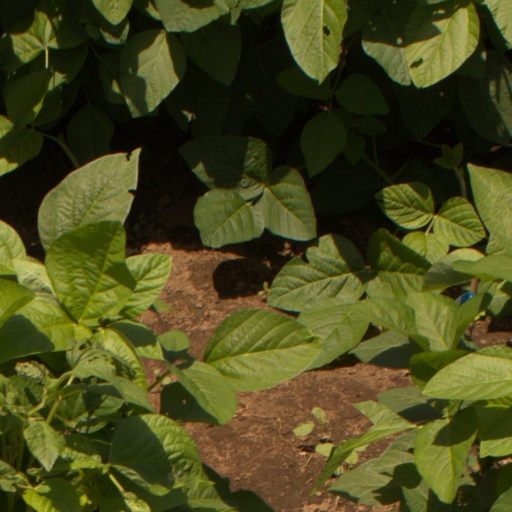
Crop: soybean